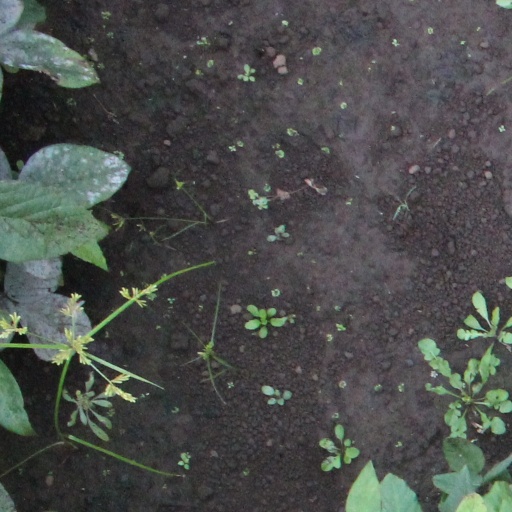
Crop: soybean